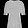
Label: T - shirt / top